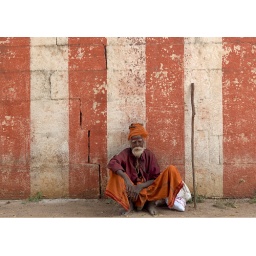
Old Sadhu sitting in the street - India